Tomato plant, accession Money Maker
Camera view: tilt-top (135 deg); turntable rotation: 330 degrees
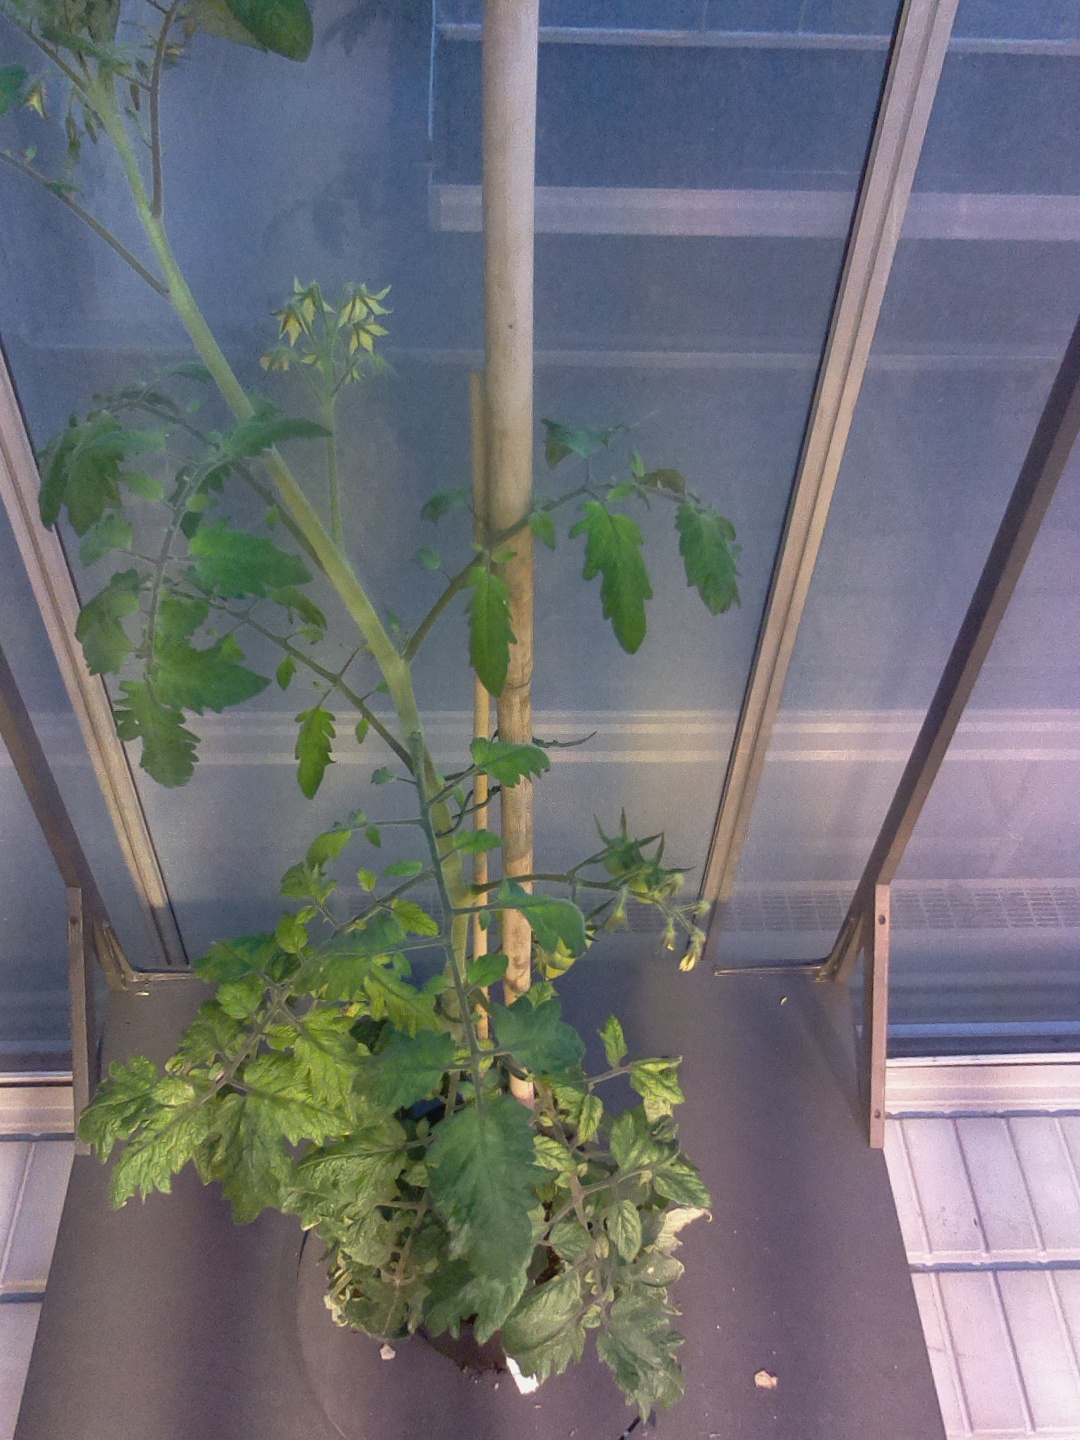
BBCH growth stage 73: 30%-40% of final fruit size